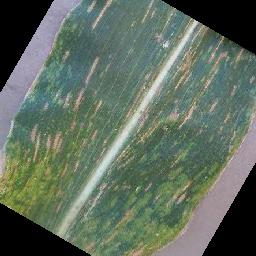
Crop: corn
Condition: (maize)_cercospora_spot_gray_spot